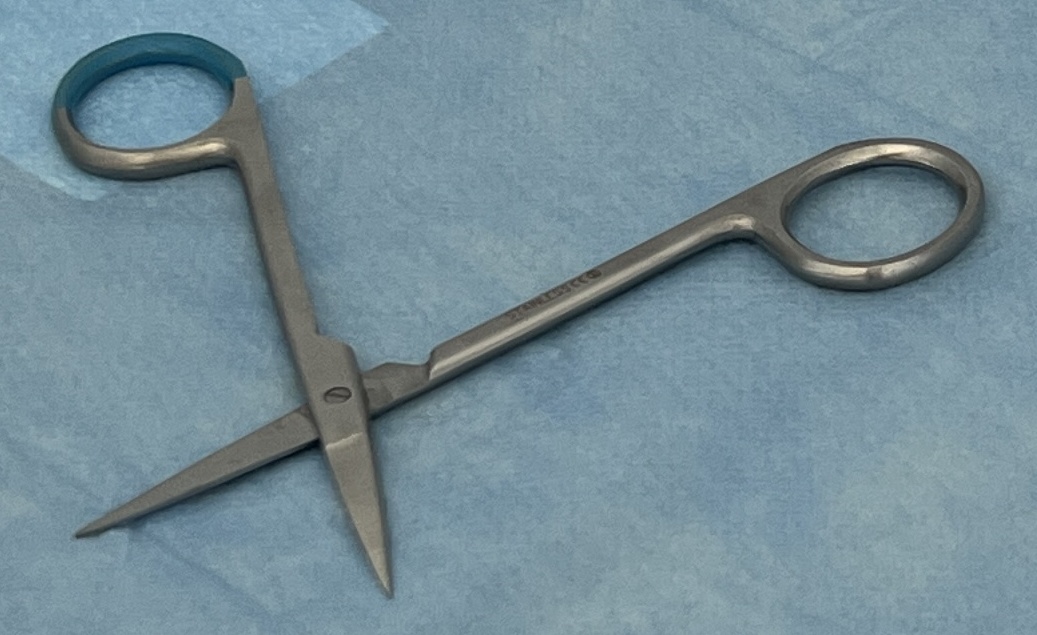
Hinged instrument state: open